Squish (piston engine)

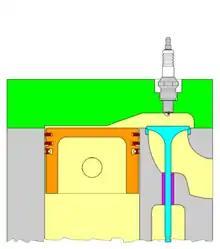
Flathead with squish

Squish is an effect in internal combustion engines which creates sudden turbulence of the air-fuel mixture as the piston approaches top dead centre (TDC).